Darren O'Day

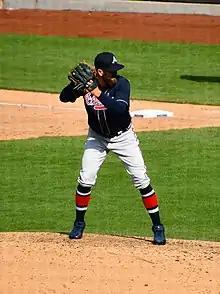
O'Day with the Atlanta Braves in 2022

On November 8, 2019, O'Day re–signed with the Braves on a one-year, $2.5 million contract, with a club option for a second year.